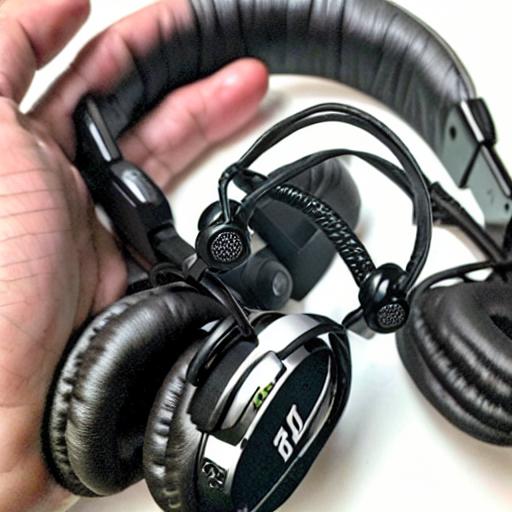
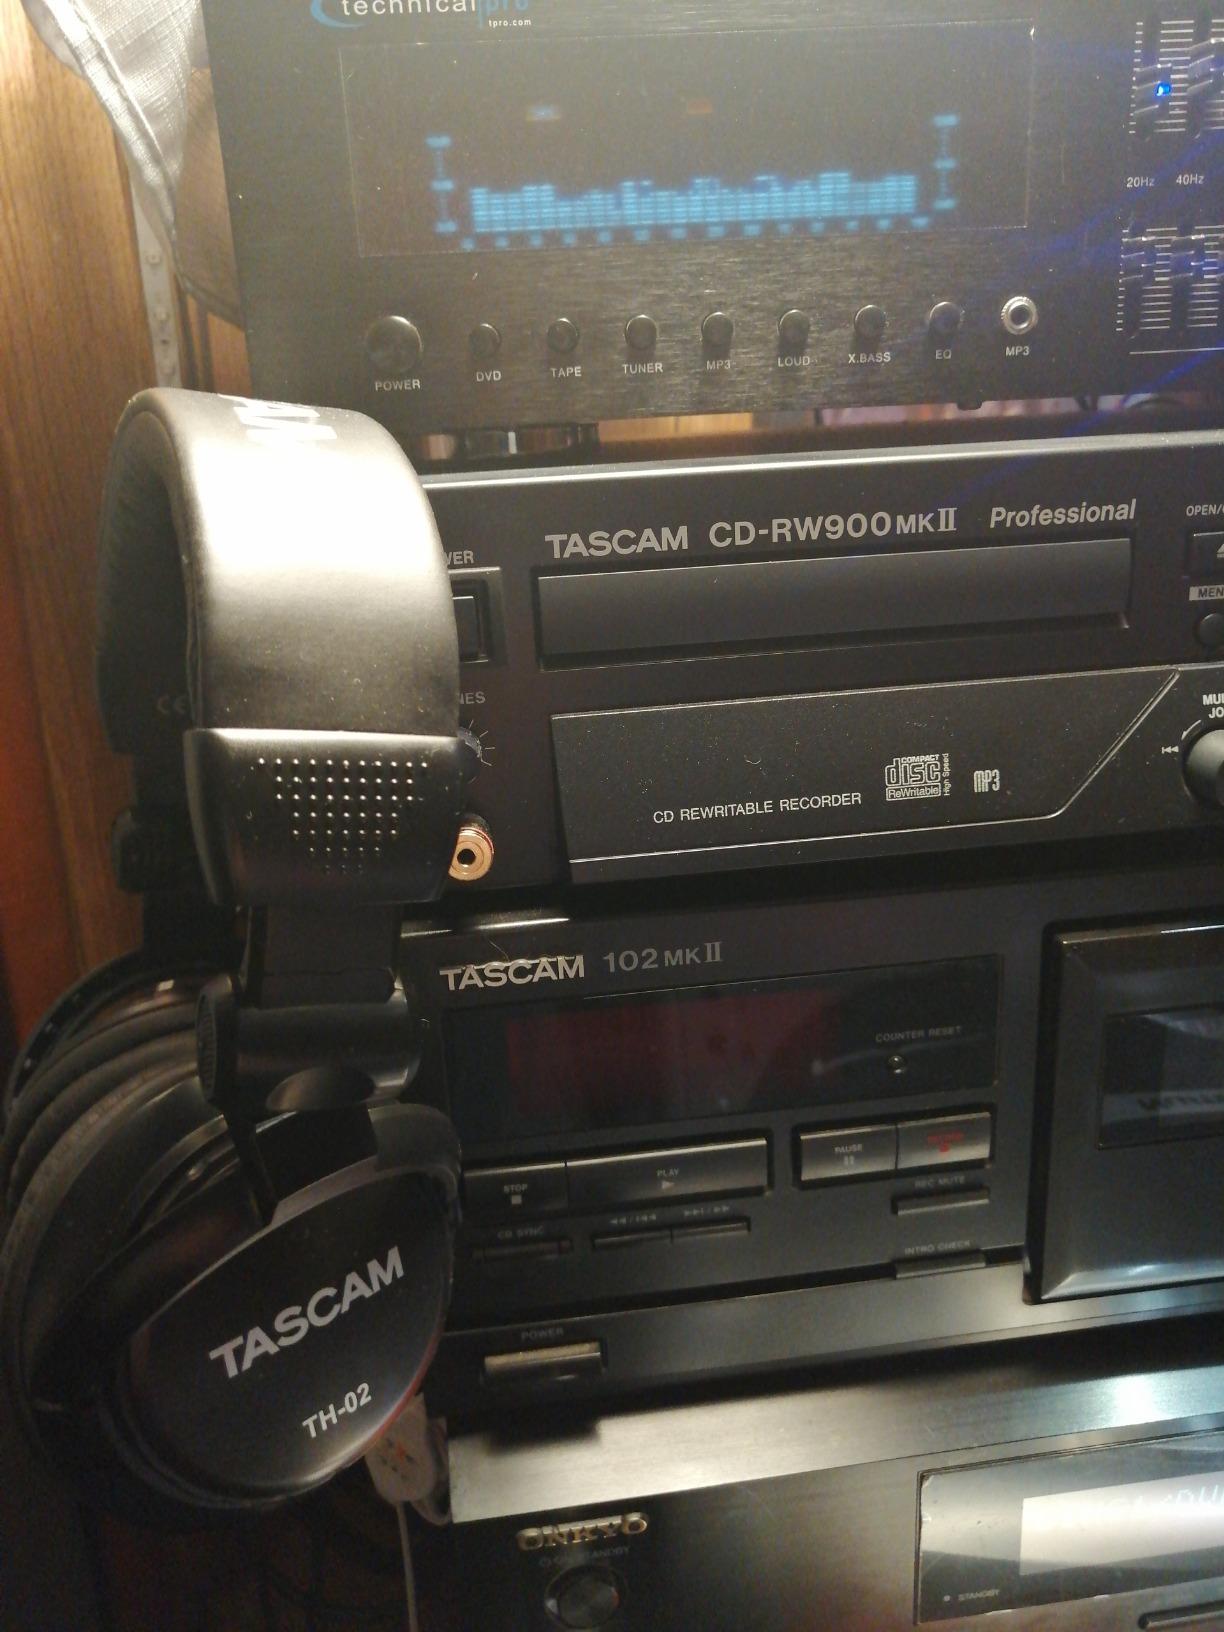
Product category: headphones
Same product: no